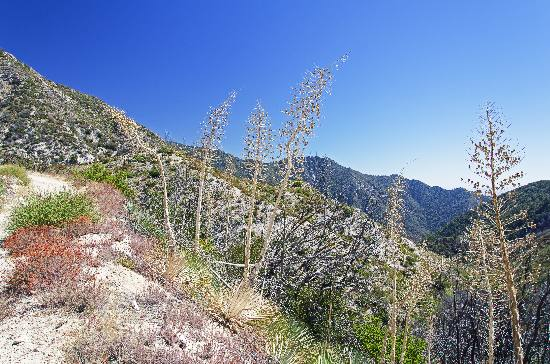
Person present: No